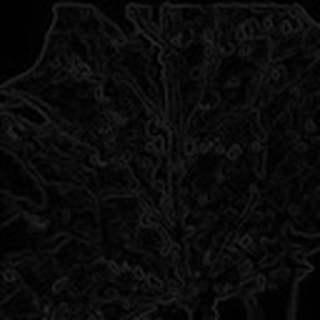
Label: cotton_aphids